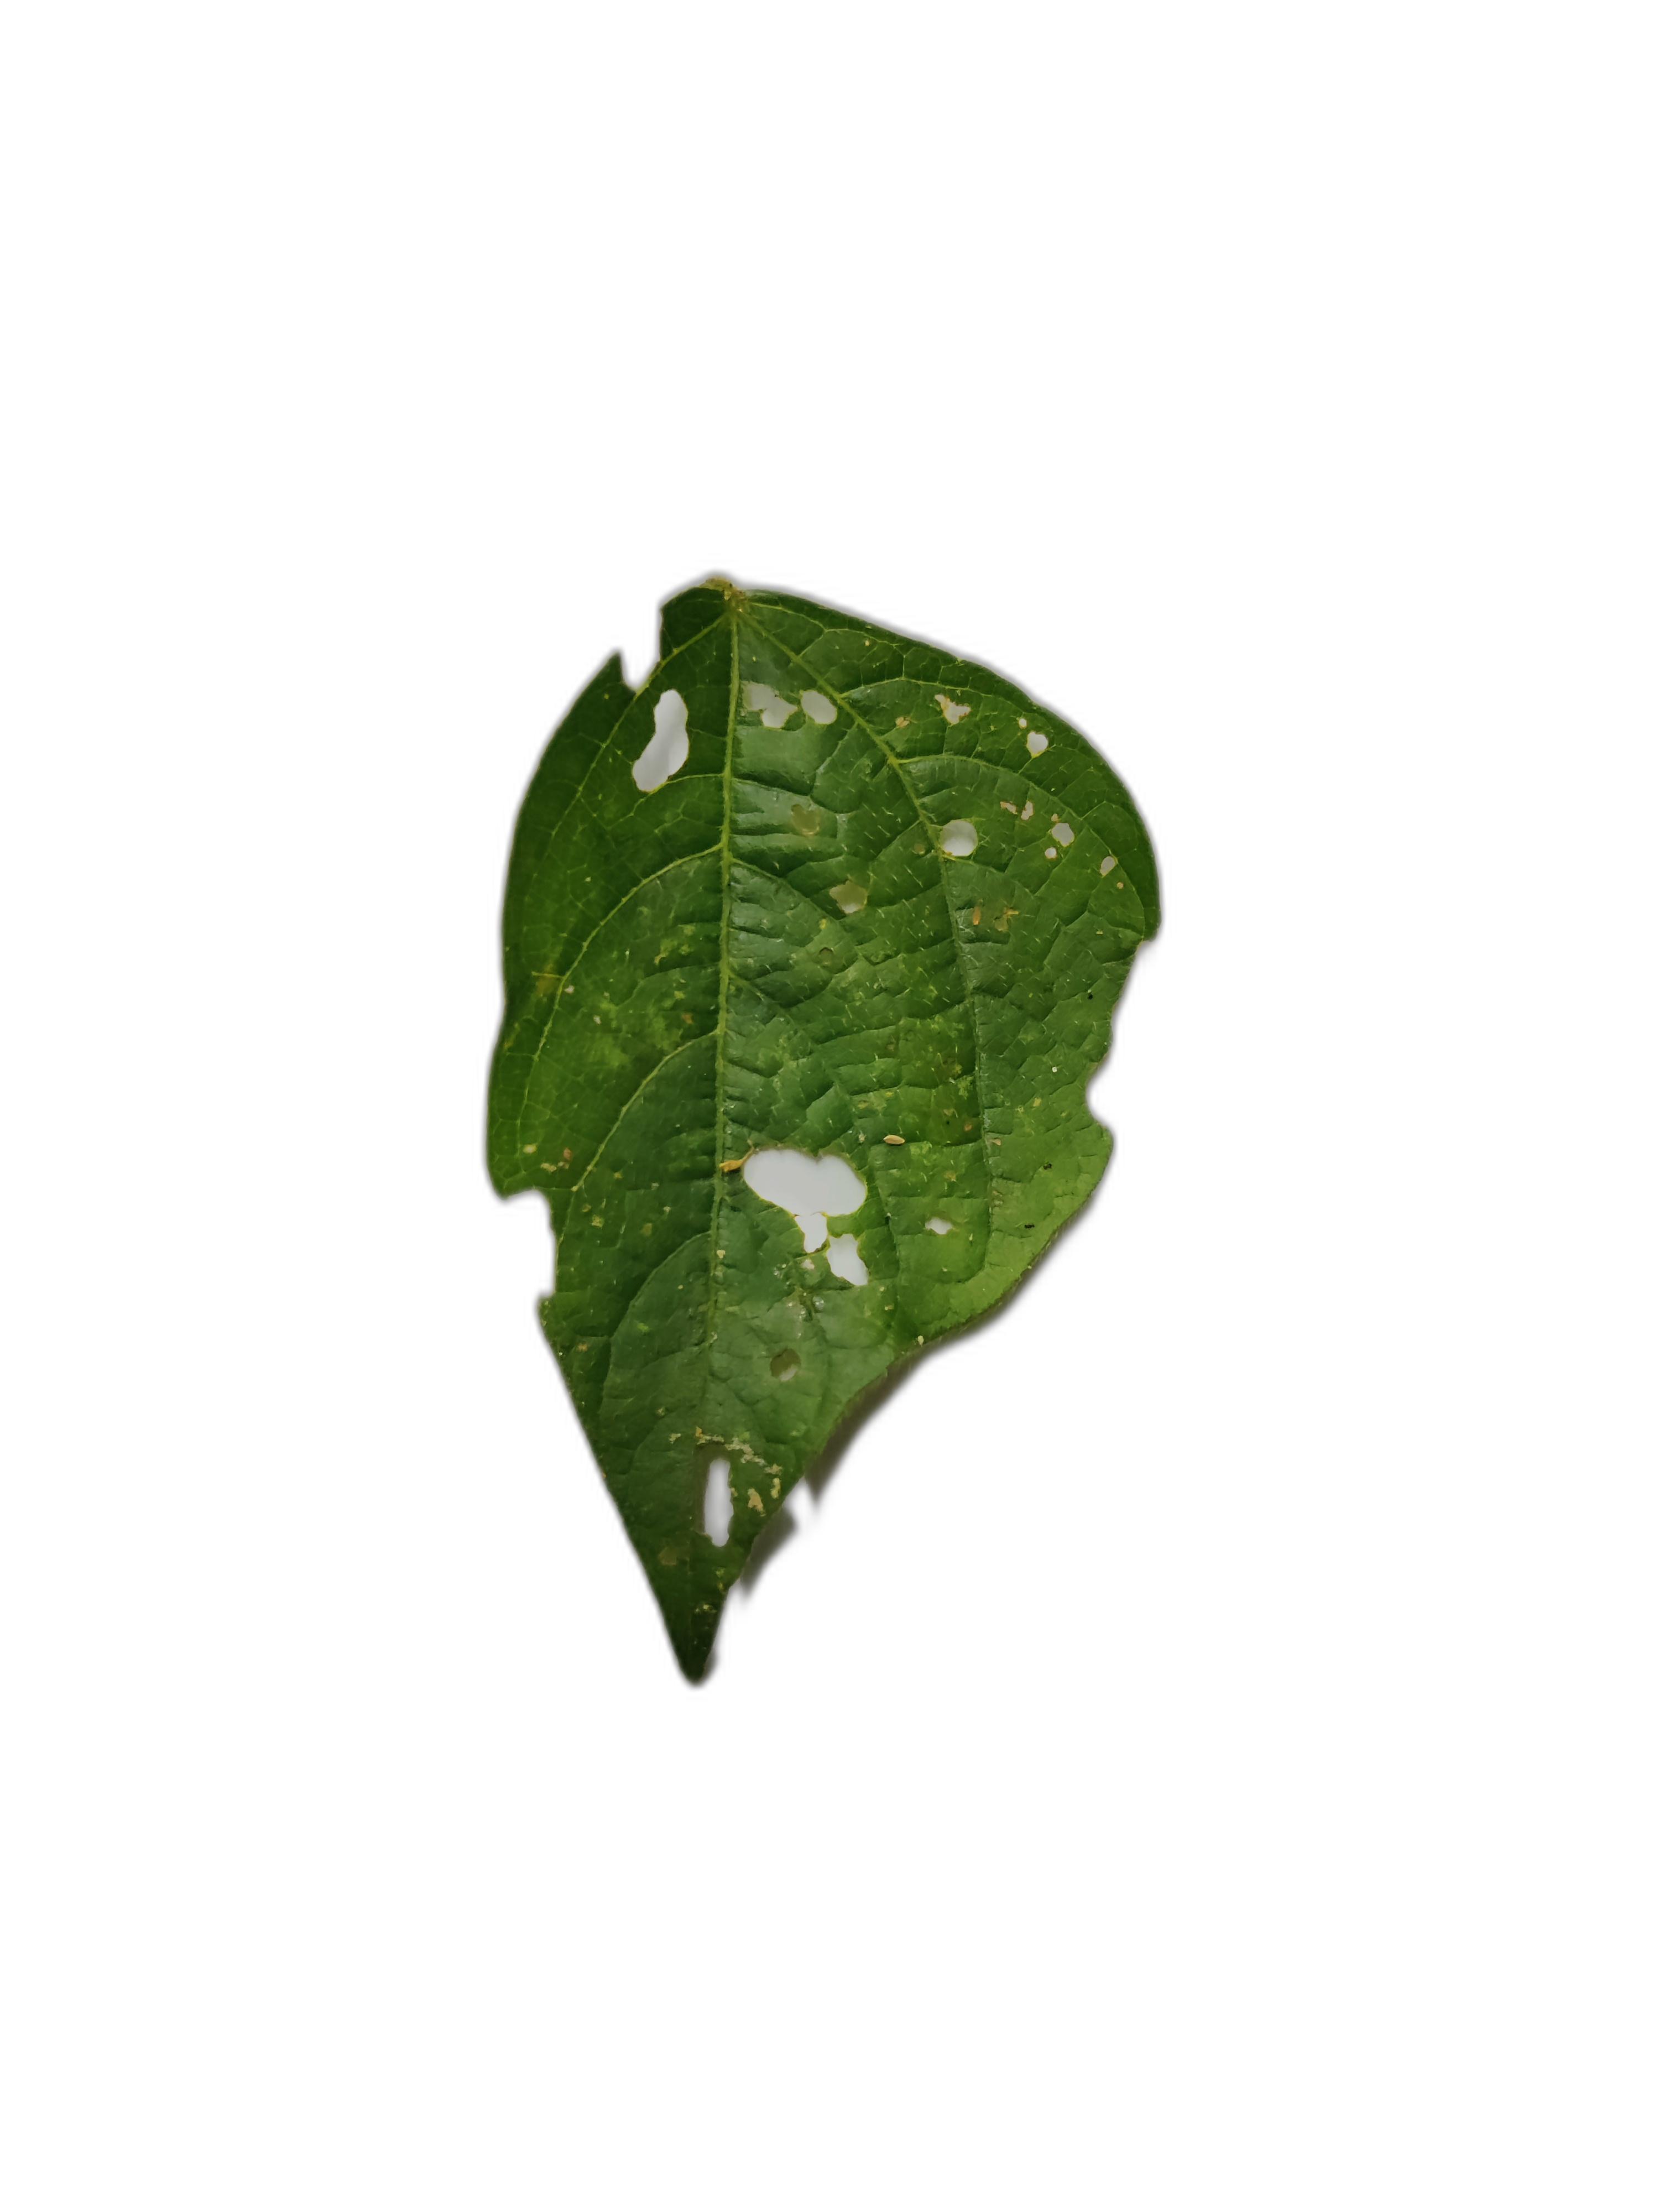
Label: Cercospora leaf spot